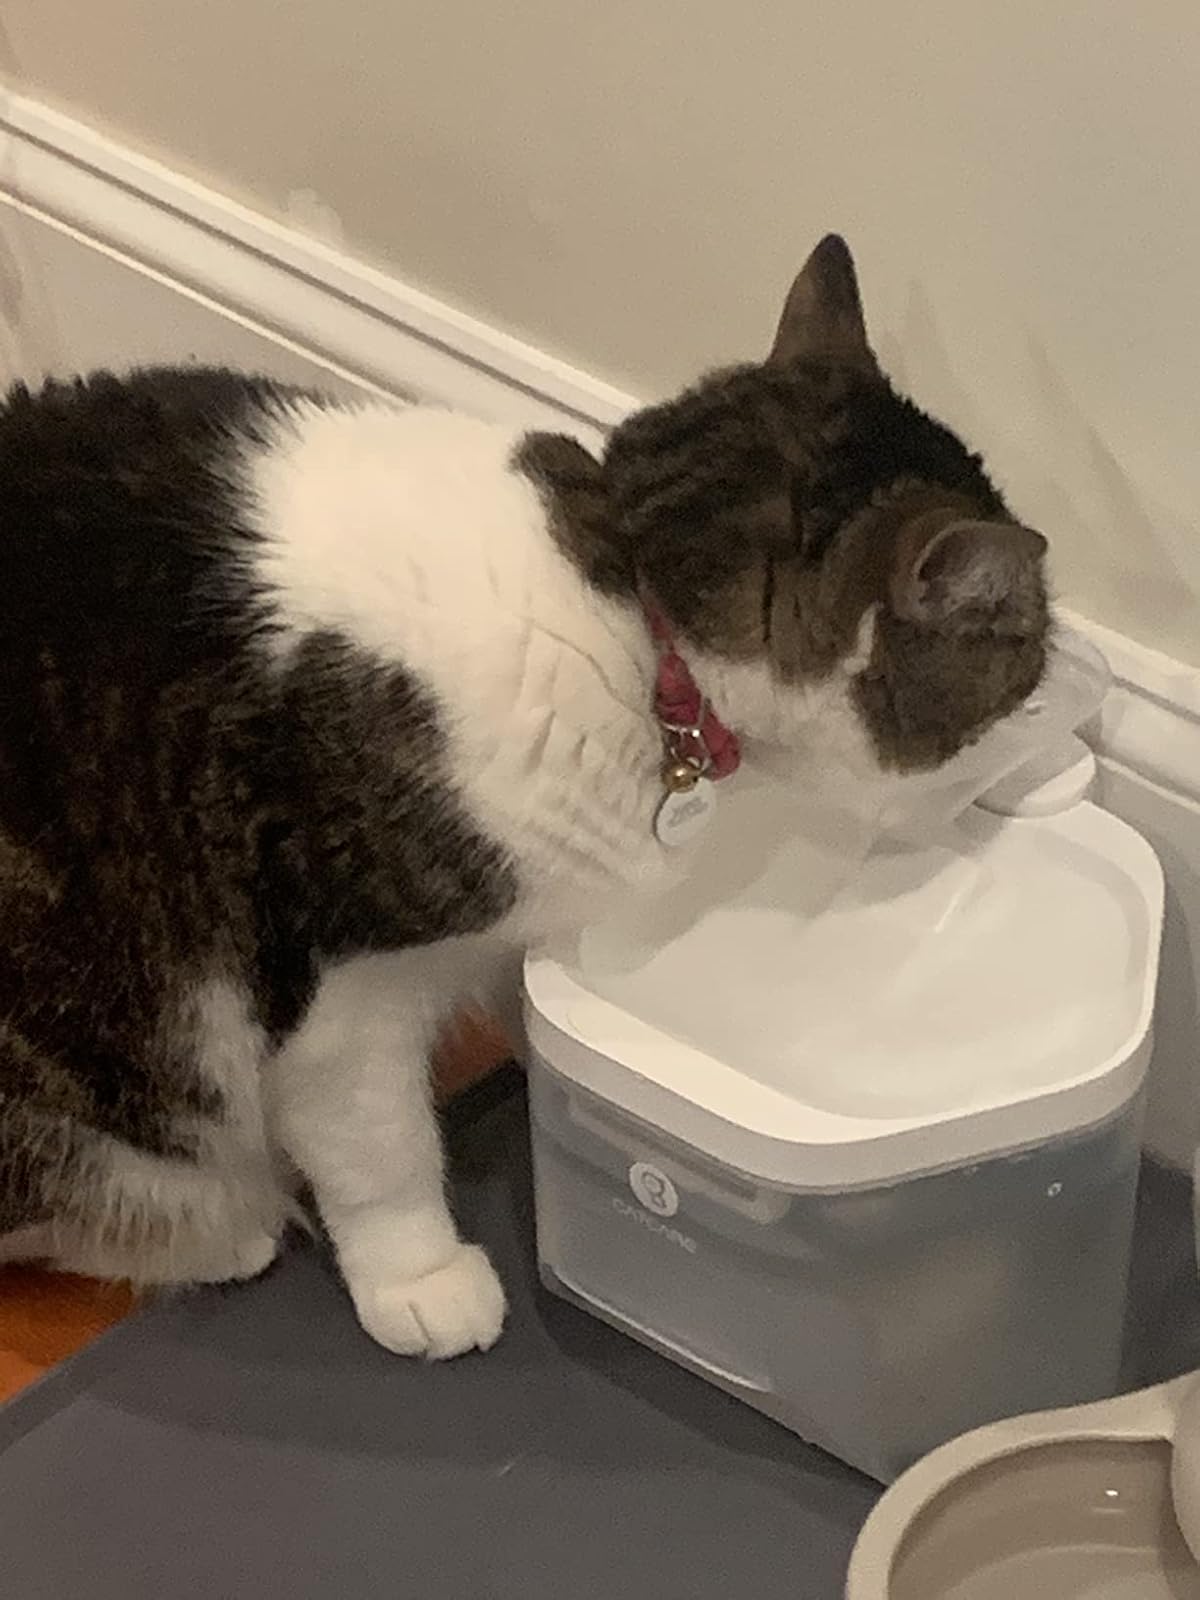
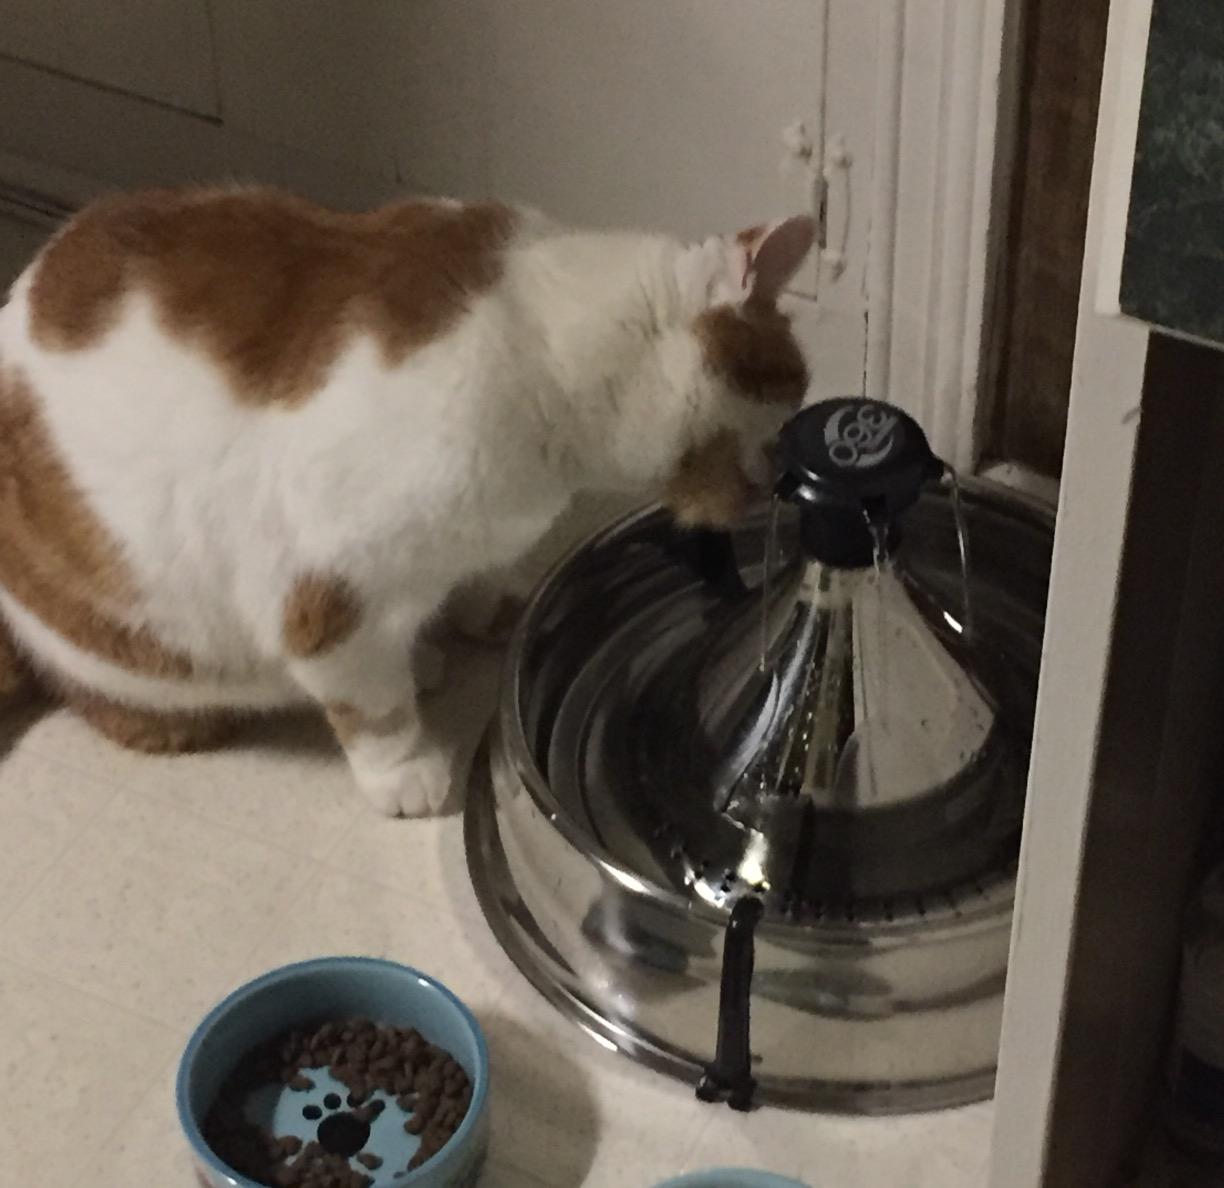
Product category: items_bowl
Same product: no